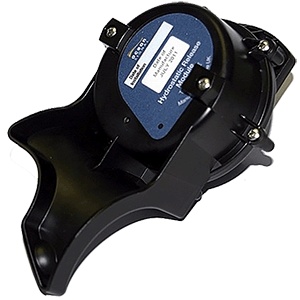
Ocean Signal HR1E Replacement Hydrostatic Release [701S-00608]
Brand: Ocean Signal
Replacement Hydrostatic Replacement Hydrostatic Release mechanism for Ocean Signal Category I EPIRB's. Must be replaced every two (2) years from date of installation. Compatible With: Ocean Signal Category 1 EPIRB's *Sold as an Individual WARNING: This product can expose you to chemicals including di(2-ethylhexyl)phthalate (dehp) which is known to the State of California to cause cancer, birth defects or other reproductive harm. For more information go to P65Warnings.ca.gov . Specifications: Type: Mounting Brackets Box Dimensions: 3"H x 9"W x 9"L WT: 0.4 lbs UPC: 5060266110108
Category: Vehicles & Parts > Vehicle Parts & Accessories > Vehicle Safety & Security > Watercraft Safety Equipment > Lifebuoys